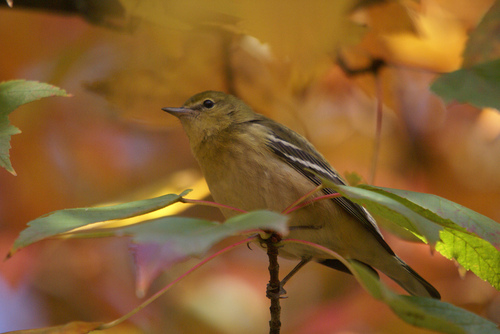
the bird has a breast that is yellow as well as a belly that is yellow.
the bird has a light brown colored breast, belly, and abdomen with it's covert colored in dark brown with 2 white wingbars.
a small bird with a light yellow and cream colored breast and belly, with black secondaries and coverts, but with white wingbars.
this small, plump bird is predominately colored in varying shades of brown, with white accents on its wings.
a brown bird with darker brown wings and white lines on the wings.
the small bird has a small beak and a tan breast and belly.
this bird has wings that are black and has a brown bellythe bird has a black eyering and a small brown bill.
a medium sized bird with a small bill, and a multicolored body
this bird has wings that are black and has a brown belly
Species: Bay Breasted Warbler